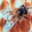
Label: bee